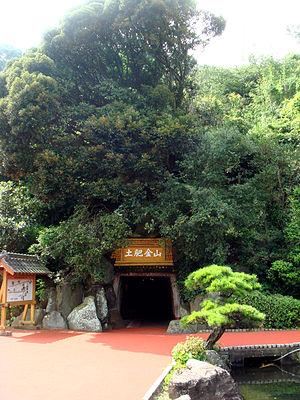
La mine d'or de Toi était une importante mine d'or du Japon, située dans la ville de Toi à l'Ouest de la péninsule d'Izu dans la préfecture de Shizuoka.
Le système monétaire Tokugawa est un système monétaire métallique unitaire et indépendant fondé par le shogun Tokugawa Ieyasu en 1601 au Japon et demeuré en vigueur tout au long du shogunat Tokugawa, jusqu'à sa disparition en 1867.